LNZNDRF

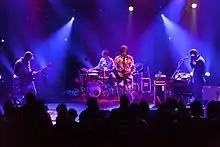
LNZNDRF performing live in 2016

LNZNDRF (disemvoweling of "Lanzendorf") is an American indie rock supergroup based in Cincinnati, Ohio. The group is a collaboration between Ben Lanz and Aaron Arntz (both of Beirut), and brothers Scott and Bryan Devendorf (both of The National).